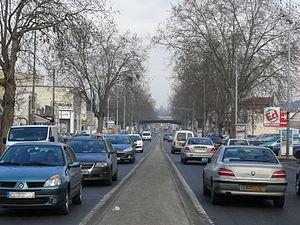
En droit public français, le domaine public est l'ensemble des biens appartenant à l'État, à des collectivités locales et à des établissements publics ou à d'autres personnes publiques, et affectés à une utilité publique.
La route nationale 1, en France métropolitaine, est une route nationale d'une longueur de 347 km reliant Paris à Dunkerque, via Beauvais, Amiens, Abbeville, Boulogne-sur-Mer et Calais.